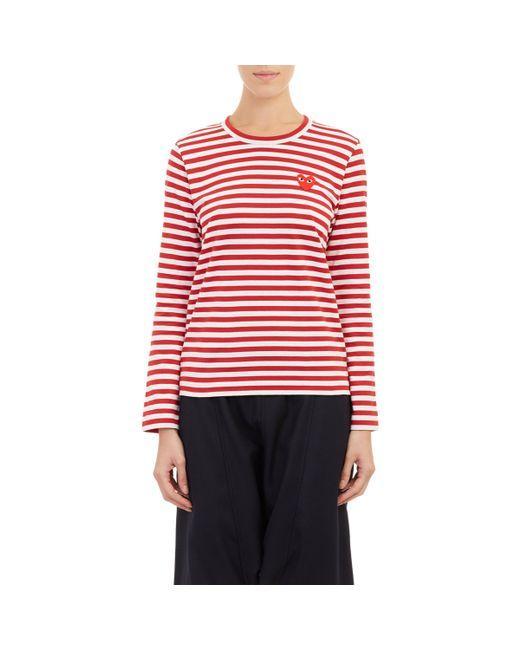
Rotes T-Shirt mit Rundhalsausschnitt und langen Ärmeln für Damen